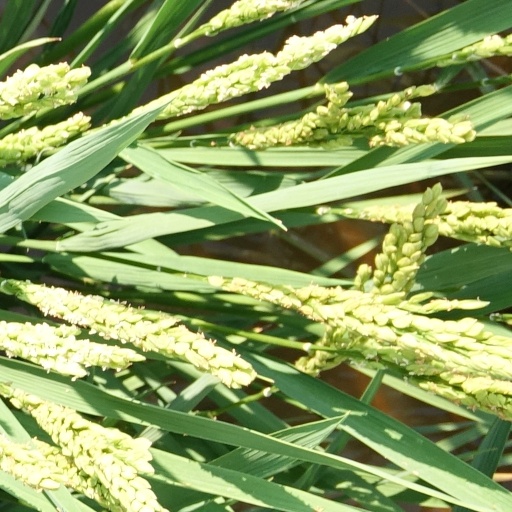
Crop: rice